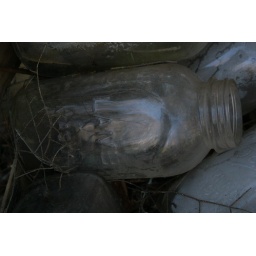
clarence newton road - near blowing rock - january 1 2009